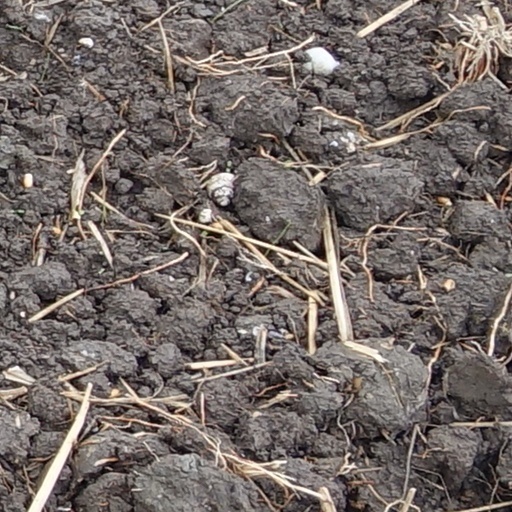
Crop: wheat